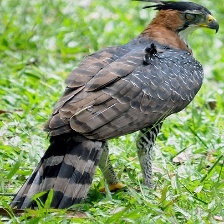
Species: ORNATE HAWK EAGLE
Scientific name: SPIZAETUS ORNATUS